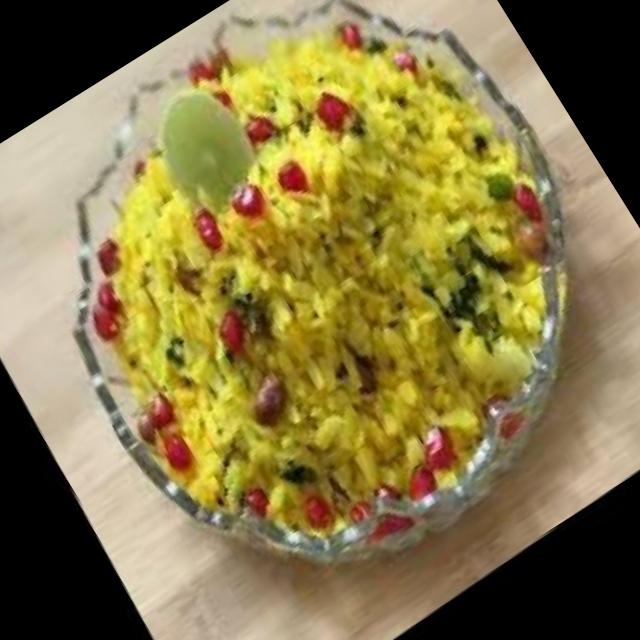
Dish: poha